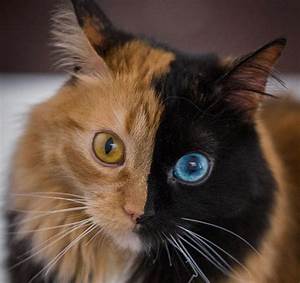
Label: gatto